QuEST

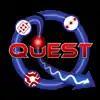
QuEST Program Logo

Quantum Entanglement Science and Technology (QuEST) is a research program, announced by the DARPA Microsystems Technology Office (MTO) in 2008. As a follow-on to the QuIST Program, its goal was to further accelerate development in the field of quantum information science.